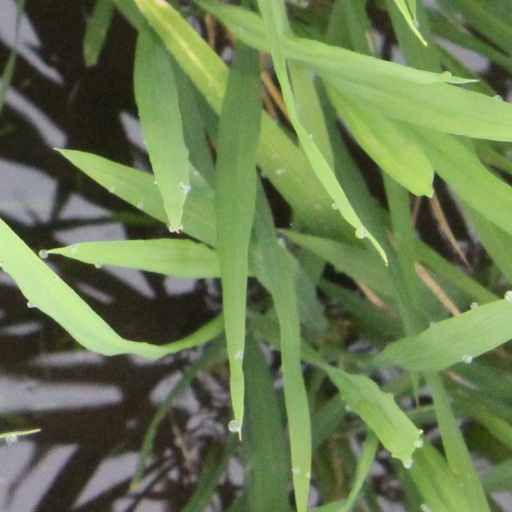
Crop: rice